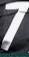
Number: 7